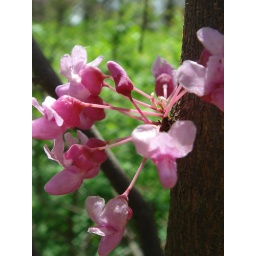
I've always been intrigued by flowers on bare branches. They seem out of step with nature.